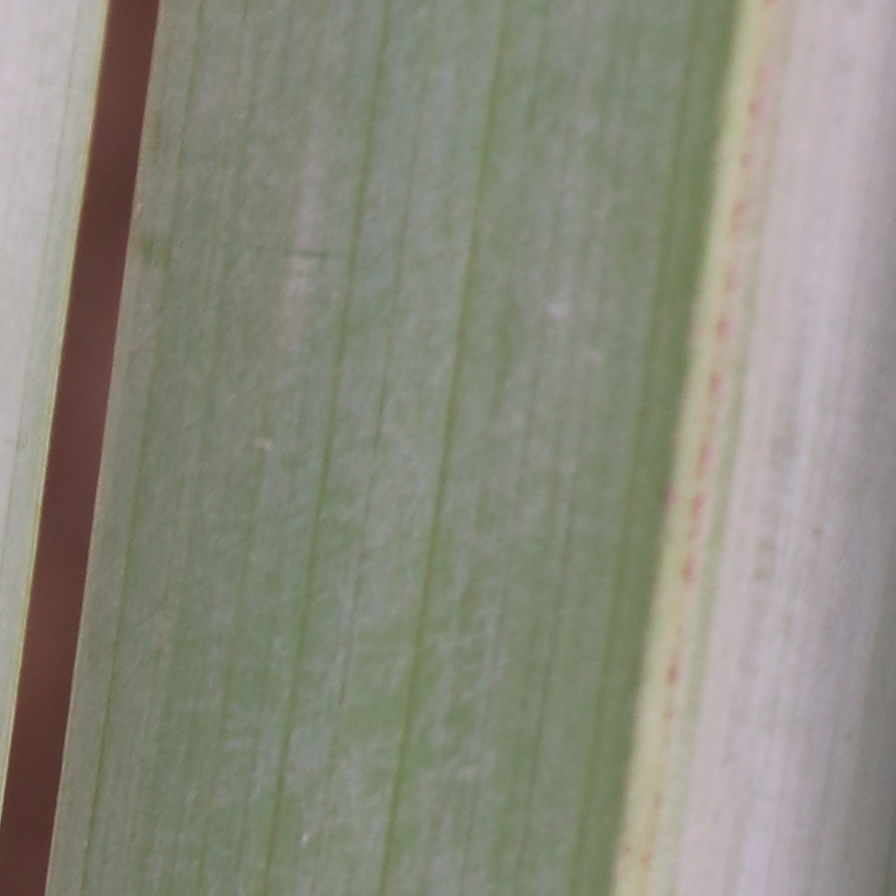
Label: Healthy